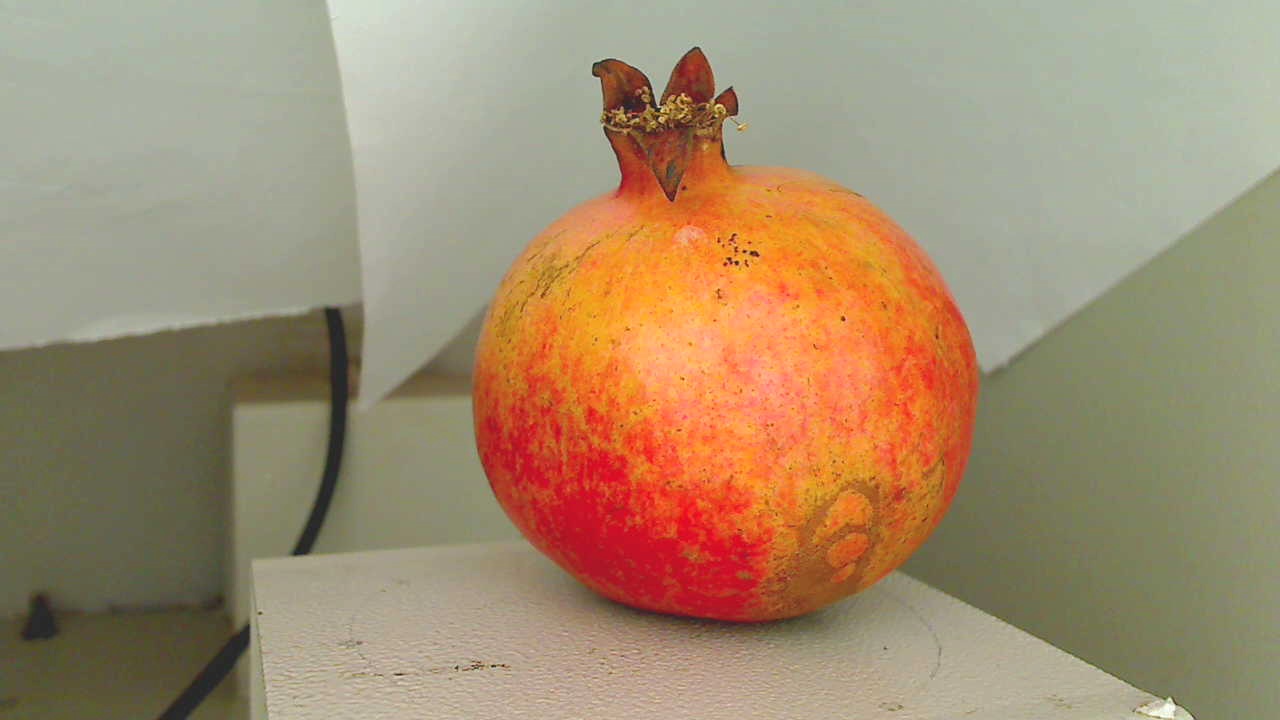
Grade: grade-2
Quality: quality-3